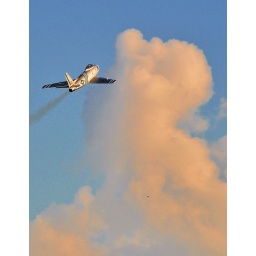
mark linney pulls the sabre up over the cloud peak while a bird goes low..